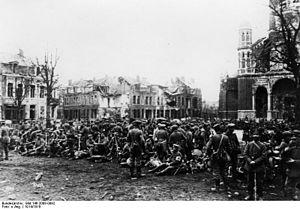
Armentières — (France, dép.du Nord - région Hauts-de-France) - ""Courte Halte"". Première Guerre Mondiale - Repos des troupes allemandes sur la place de la République, devant l'église Notre-Dame en 1914."